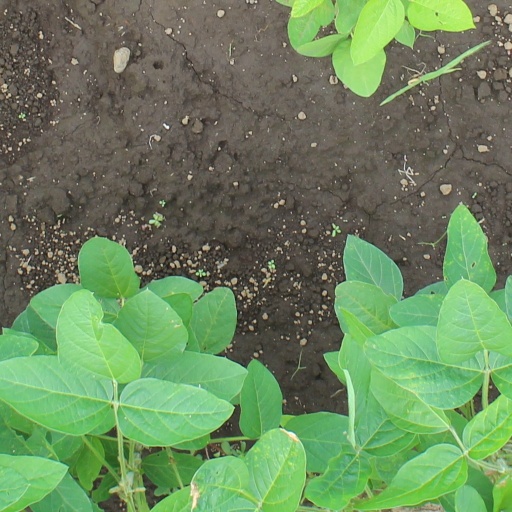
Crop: soybean